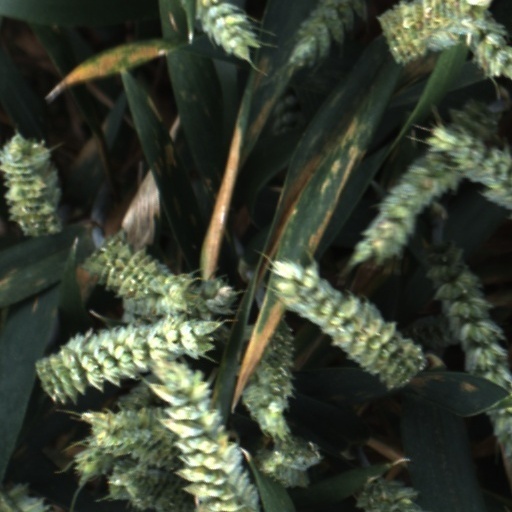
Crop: wheat